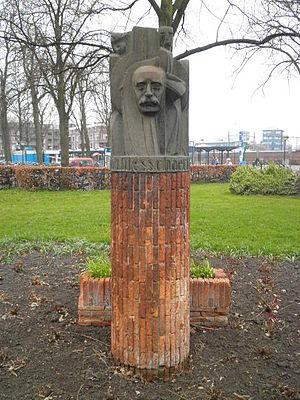
Johannes Messchaert né le 22 août 1857 à Hoorn, près de Rotterdam et mort le 9 septembre 1922 à Küssnacht est un chanteur de mélodies, d'opéra et professeur de chant néerlandais. En son temps, il fut l'un des professeurs et surtout chanteur parmi les plus célèbres, notamment aux Pays-Bas et en Allemagne où se partagea sa carrière.